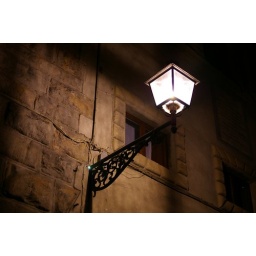
Lit street lamp near the Uffizi, Florence